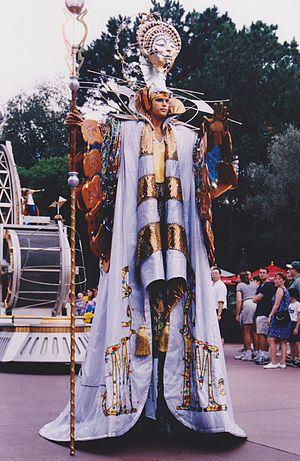
Tapestry of Nations et sa nouvelle version Tapestry of Dreams sont des parades du parc Epcot de Walt Disney World Resort. Tapestry of Nations fut présentée pour la cérémonie du nouveau millénaire à partir de 1999 puis après la fin de la commémoration, elle fut raccourcie et renommée Tapestry of Dreams.